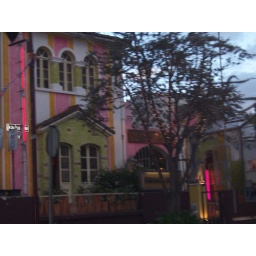
An awesome pink house in Quito.